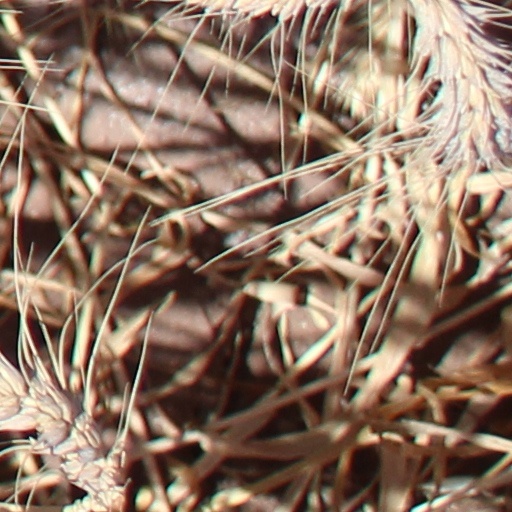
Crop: wheat